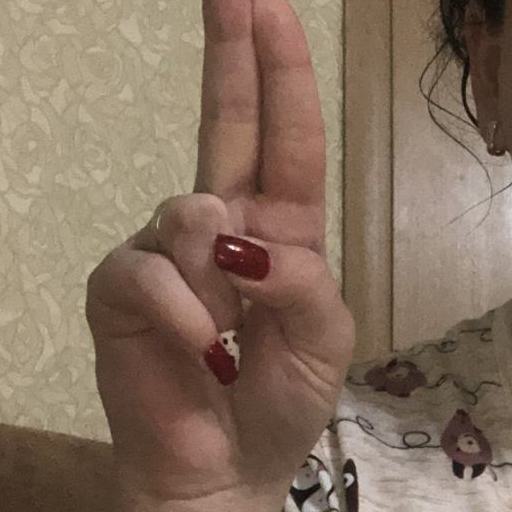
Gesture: two_up